Western Pacific Airlines

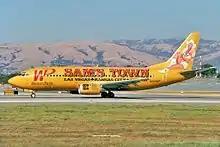
Boeing 737 advertising Sam's Town

The WestPac livery could be encountered in variations on the basic Western Pacific livery, but most aircraft were painted in logojet schemes. They included advertisements for: